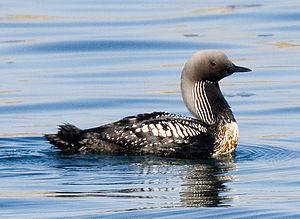
Cette liste des oiseaux au Canada provient de Bird Checklists of the World en date du mois de juillet 2018.
Cette liste des espèces d'oiseaux au Québec recense les taxons de ce groupe observés dans cette province du Canada. Elle provient de l'American Ornithologist Union en date du mois de janvier 2019. Elle comprend 470 espèces dont :